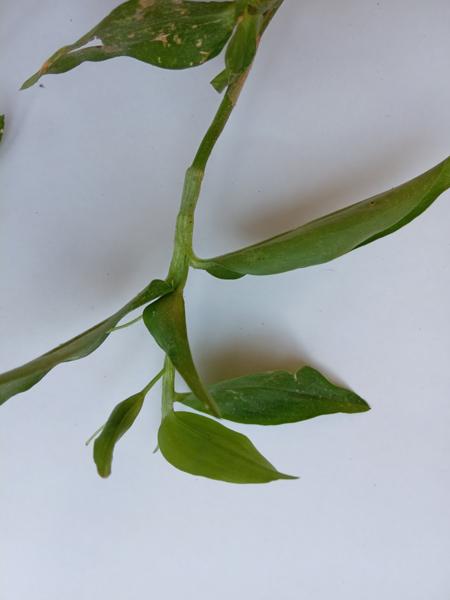
Weed species: Commelina benghalensis